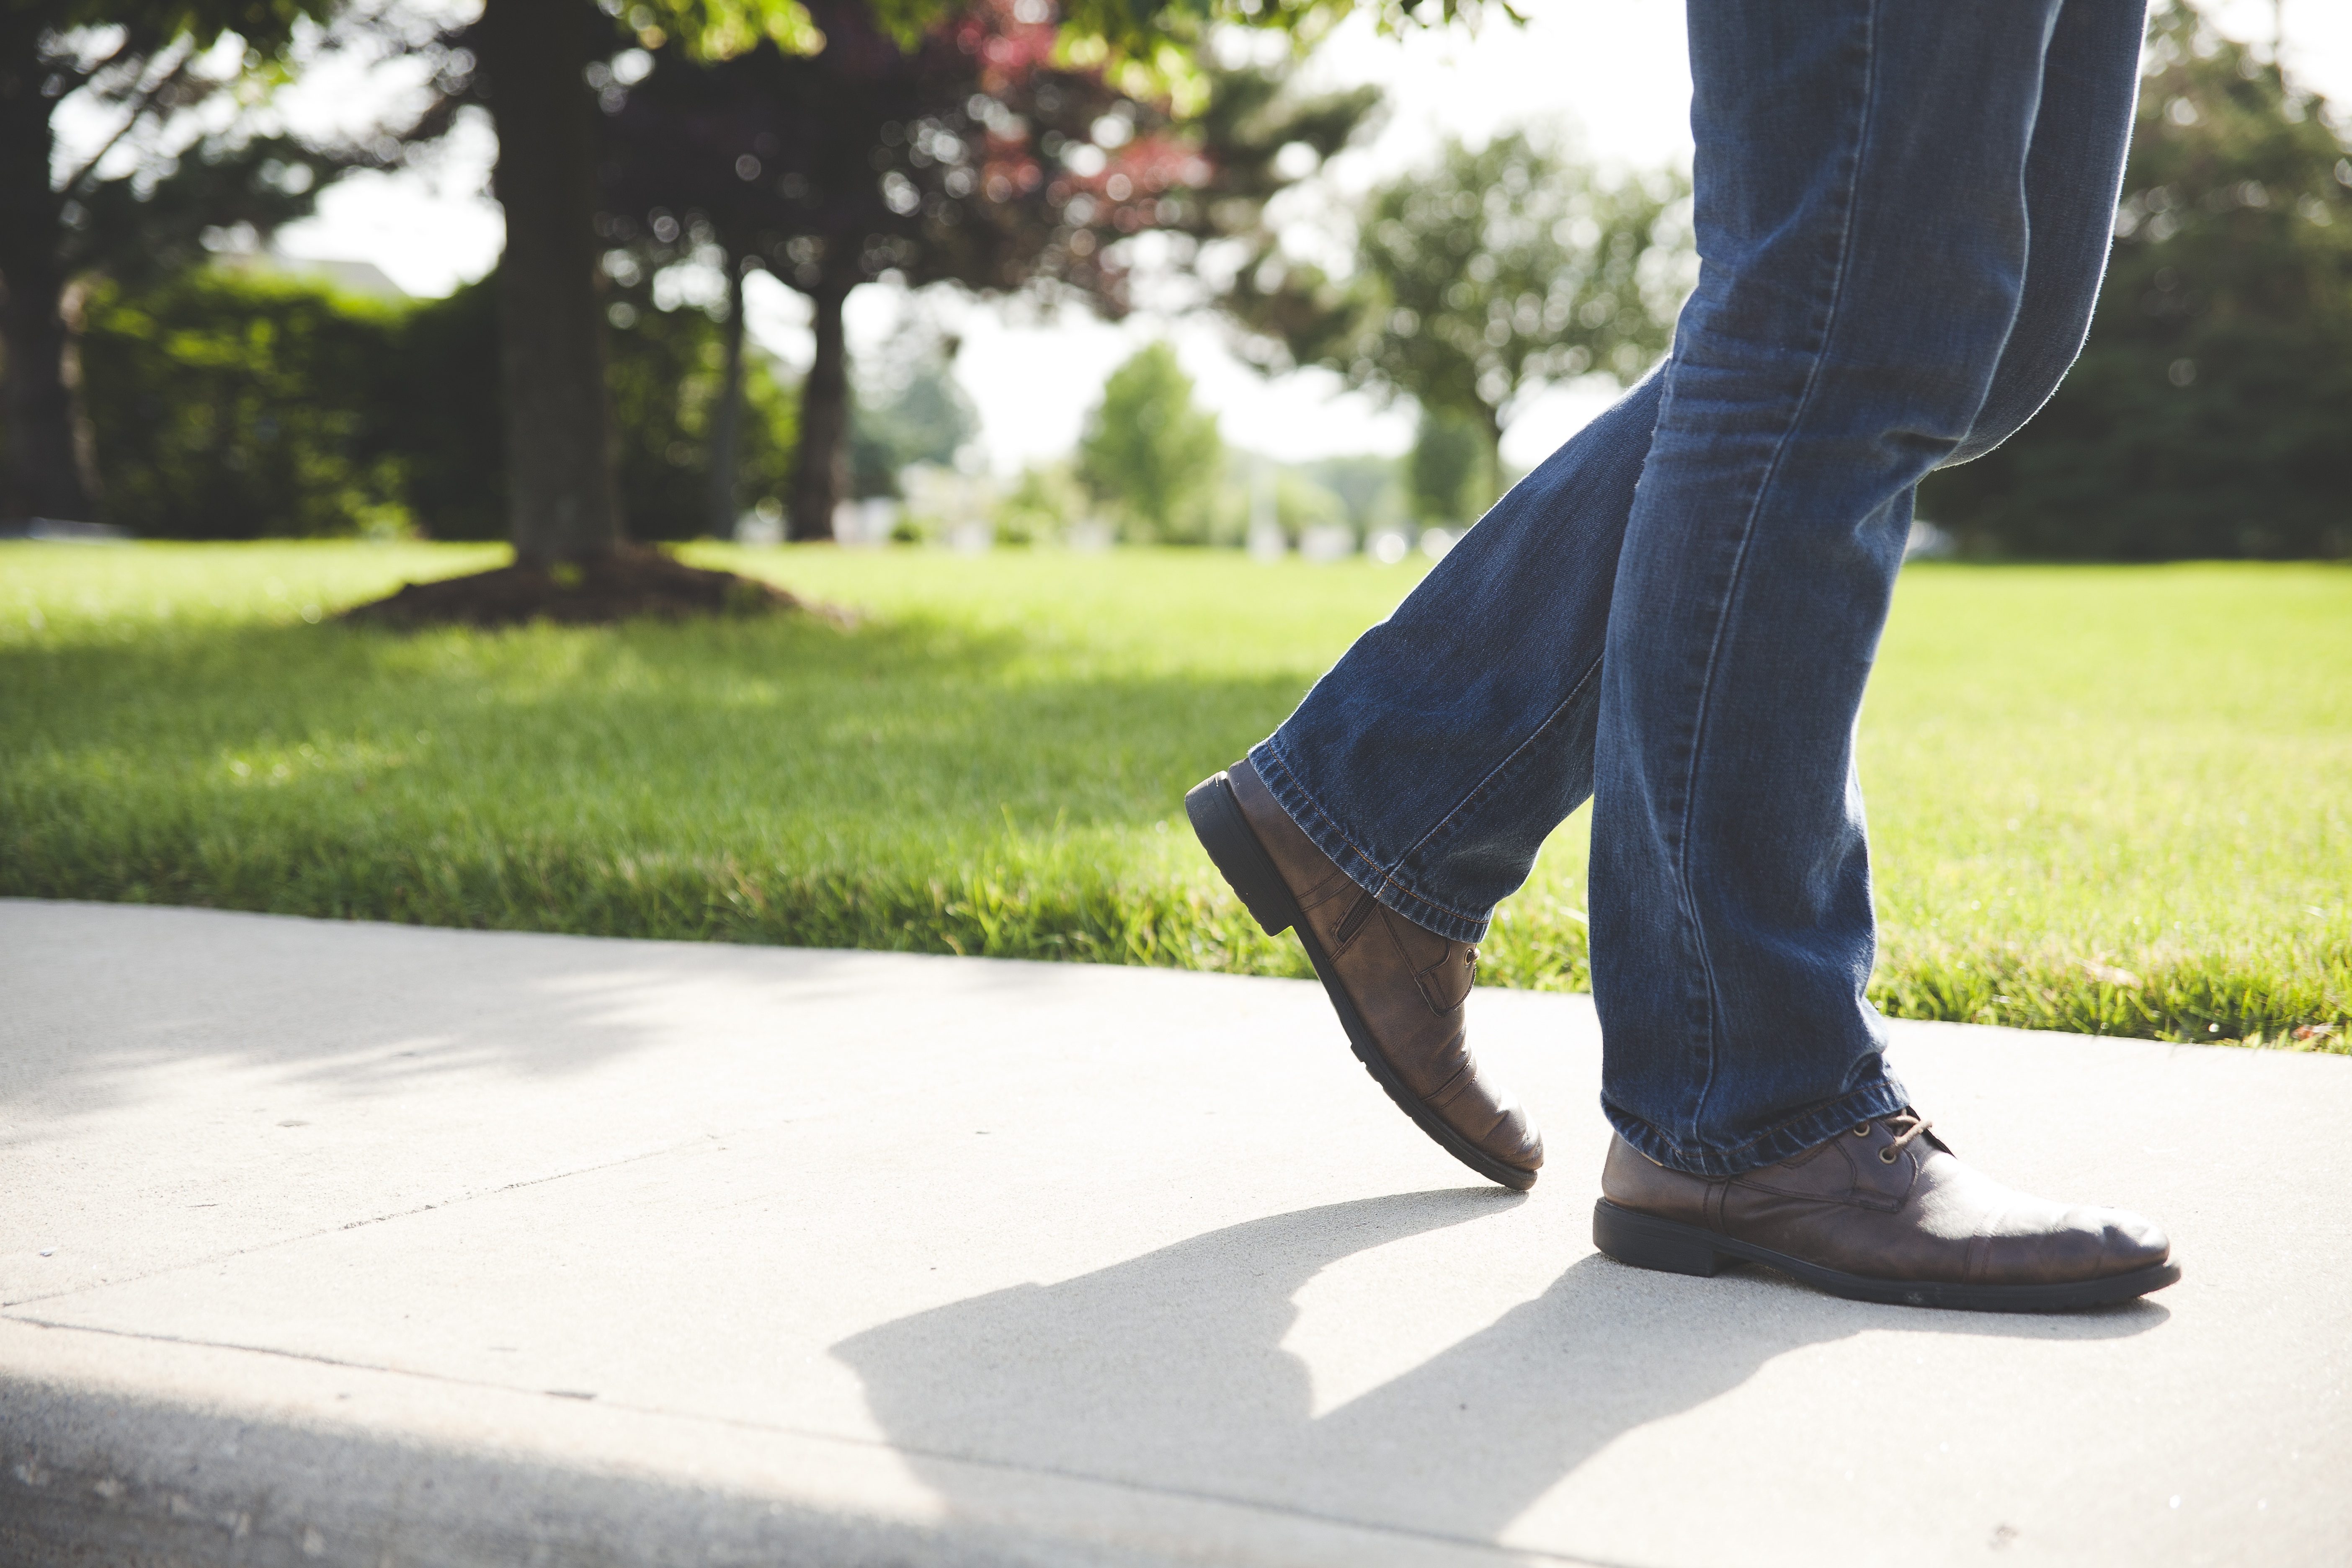
man, walking, person, shoe, sidewalk, feet, male, jeans, lifestyle, activity, outdoors, shoes, legs, footwear, strolling, human positions